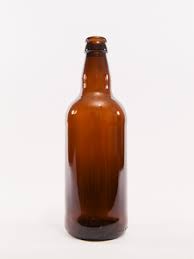
Label: glass